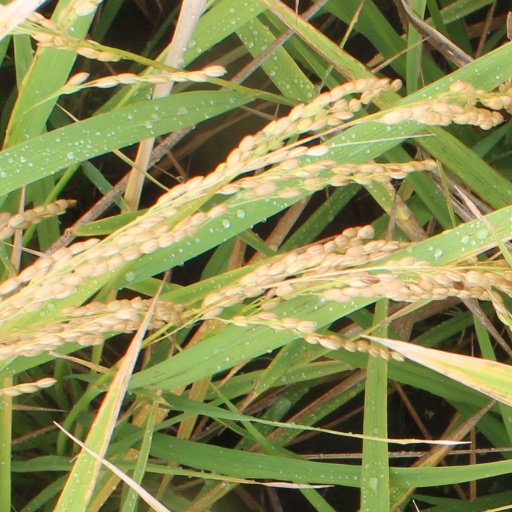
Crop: rice